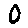
Label: 0